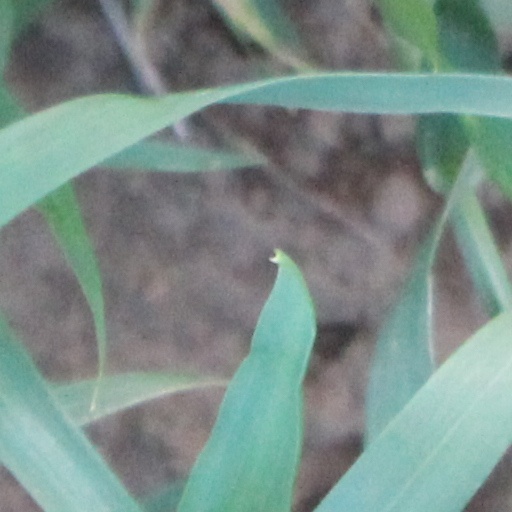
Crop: wheat